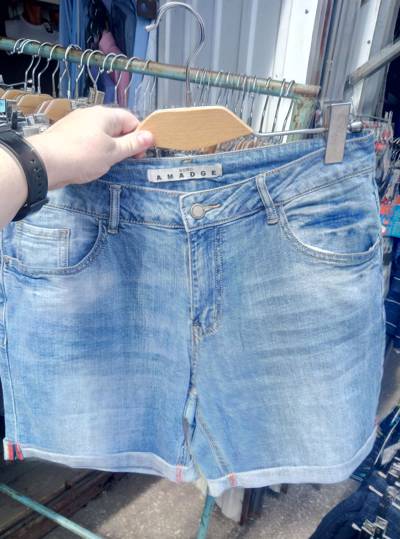
Waste category: clothes